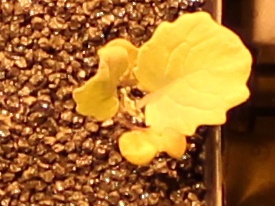
Label: Canola